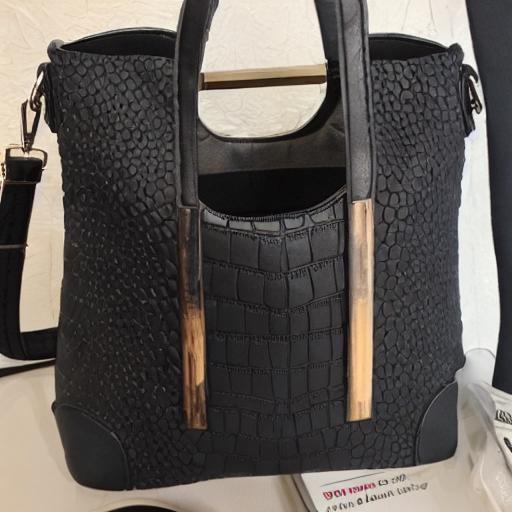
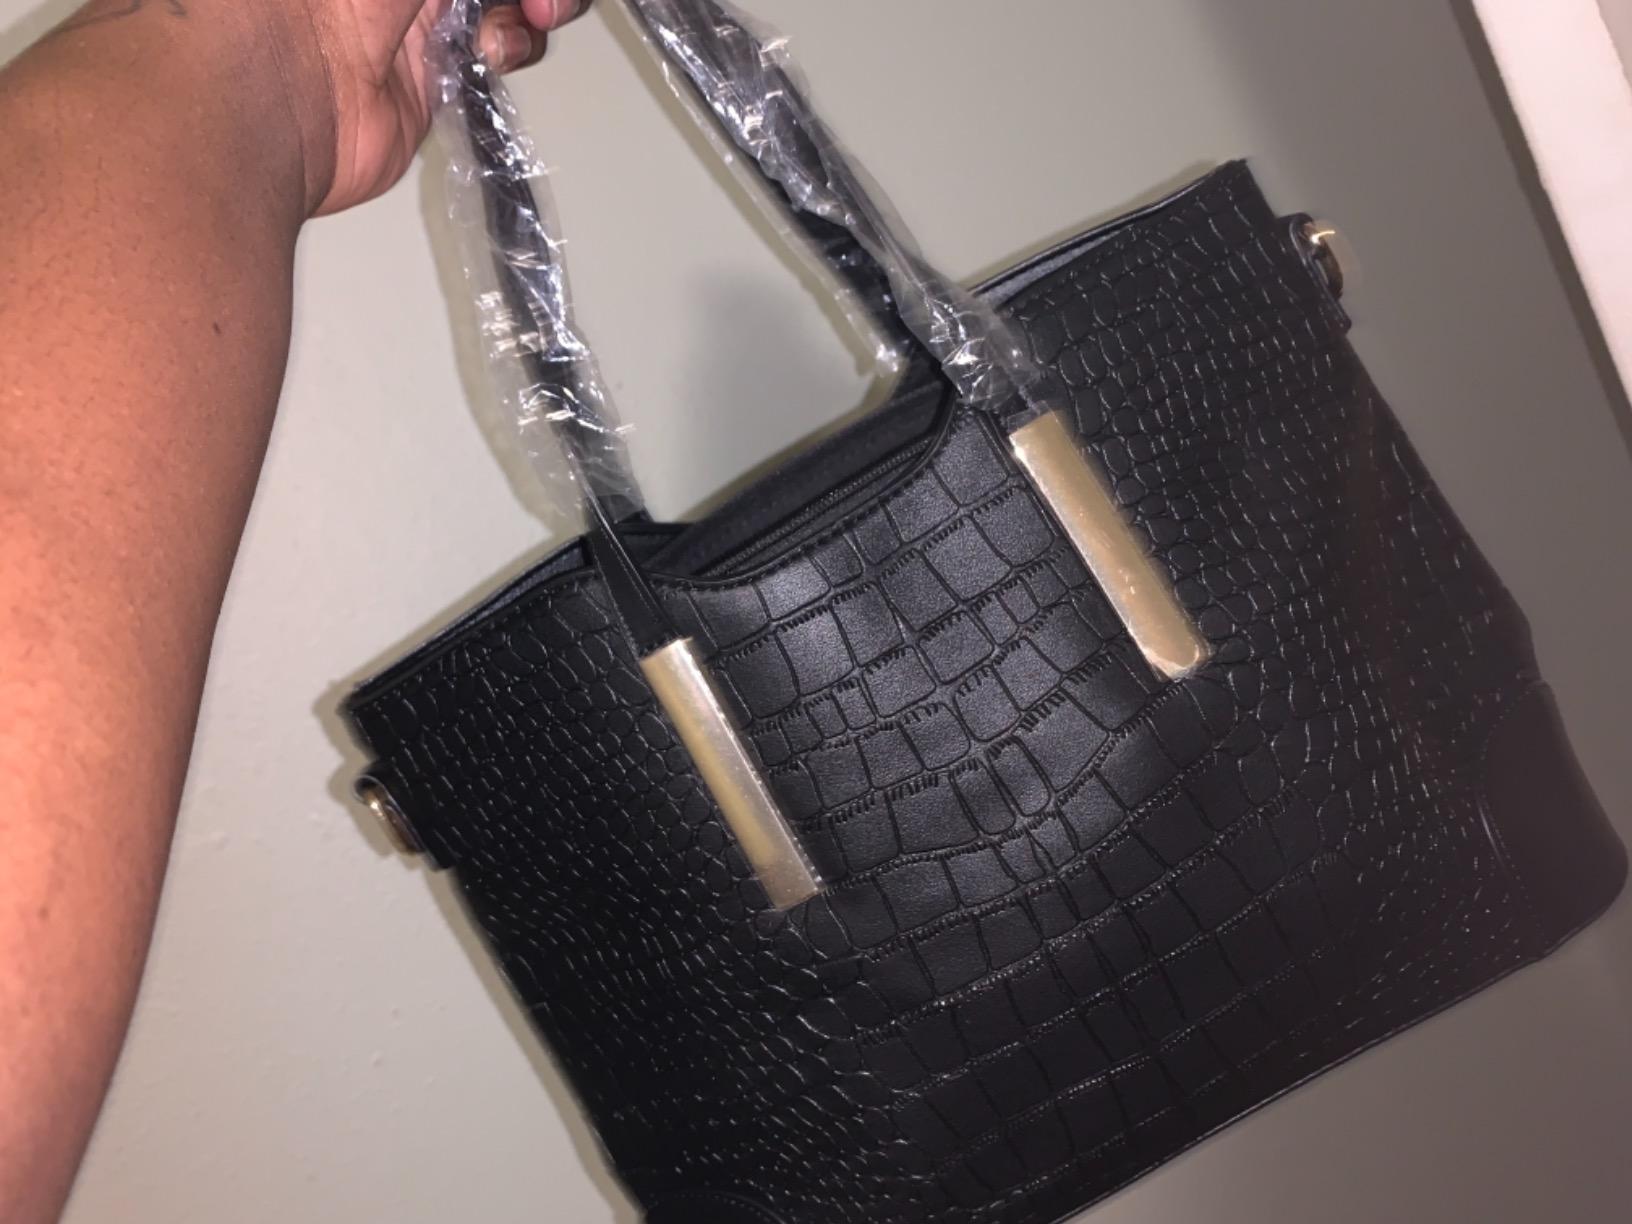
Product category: accessories_handbag
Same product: no